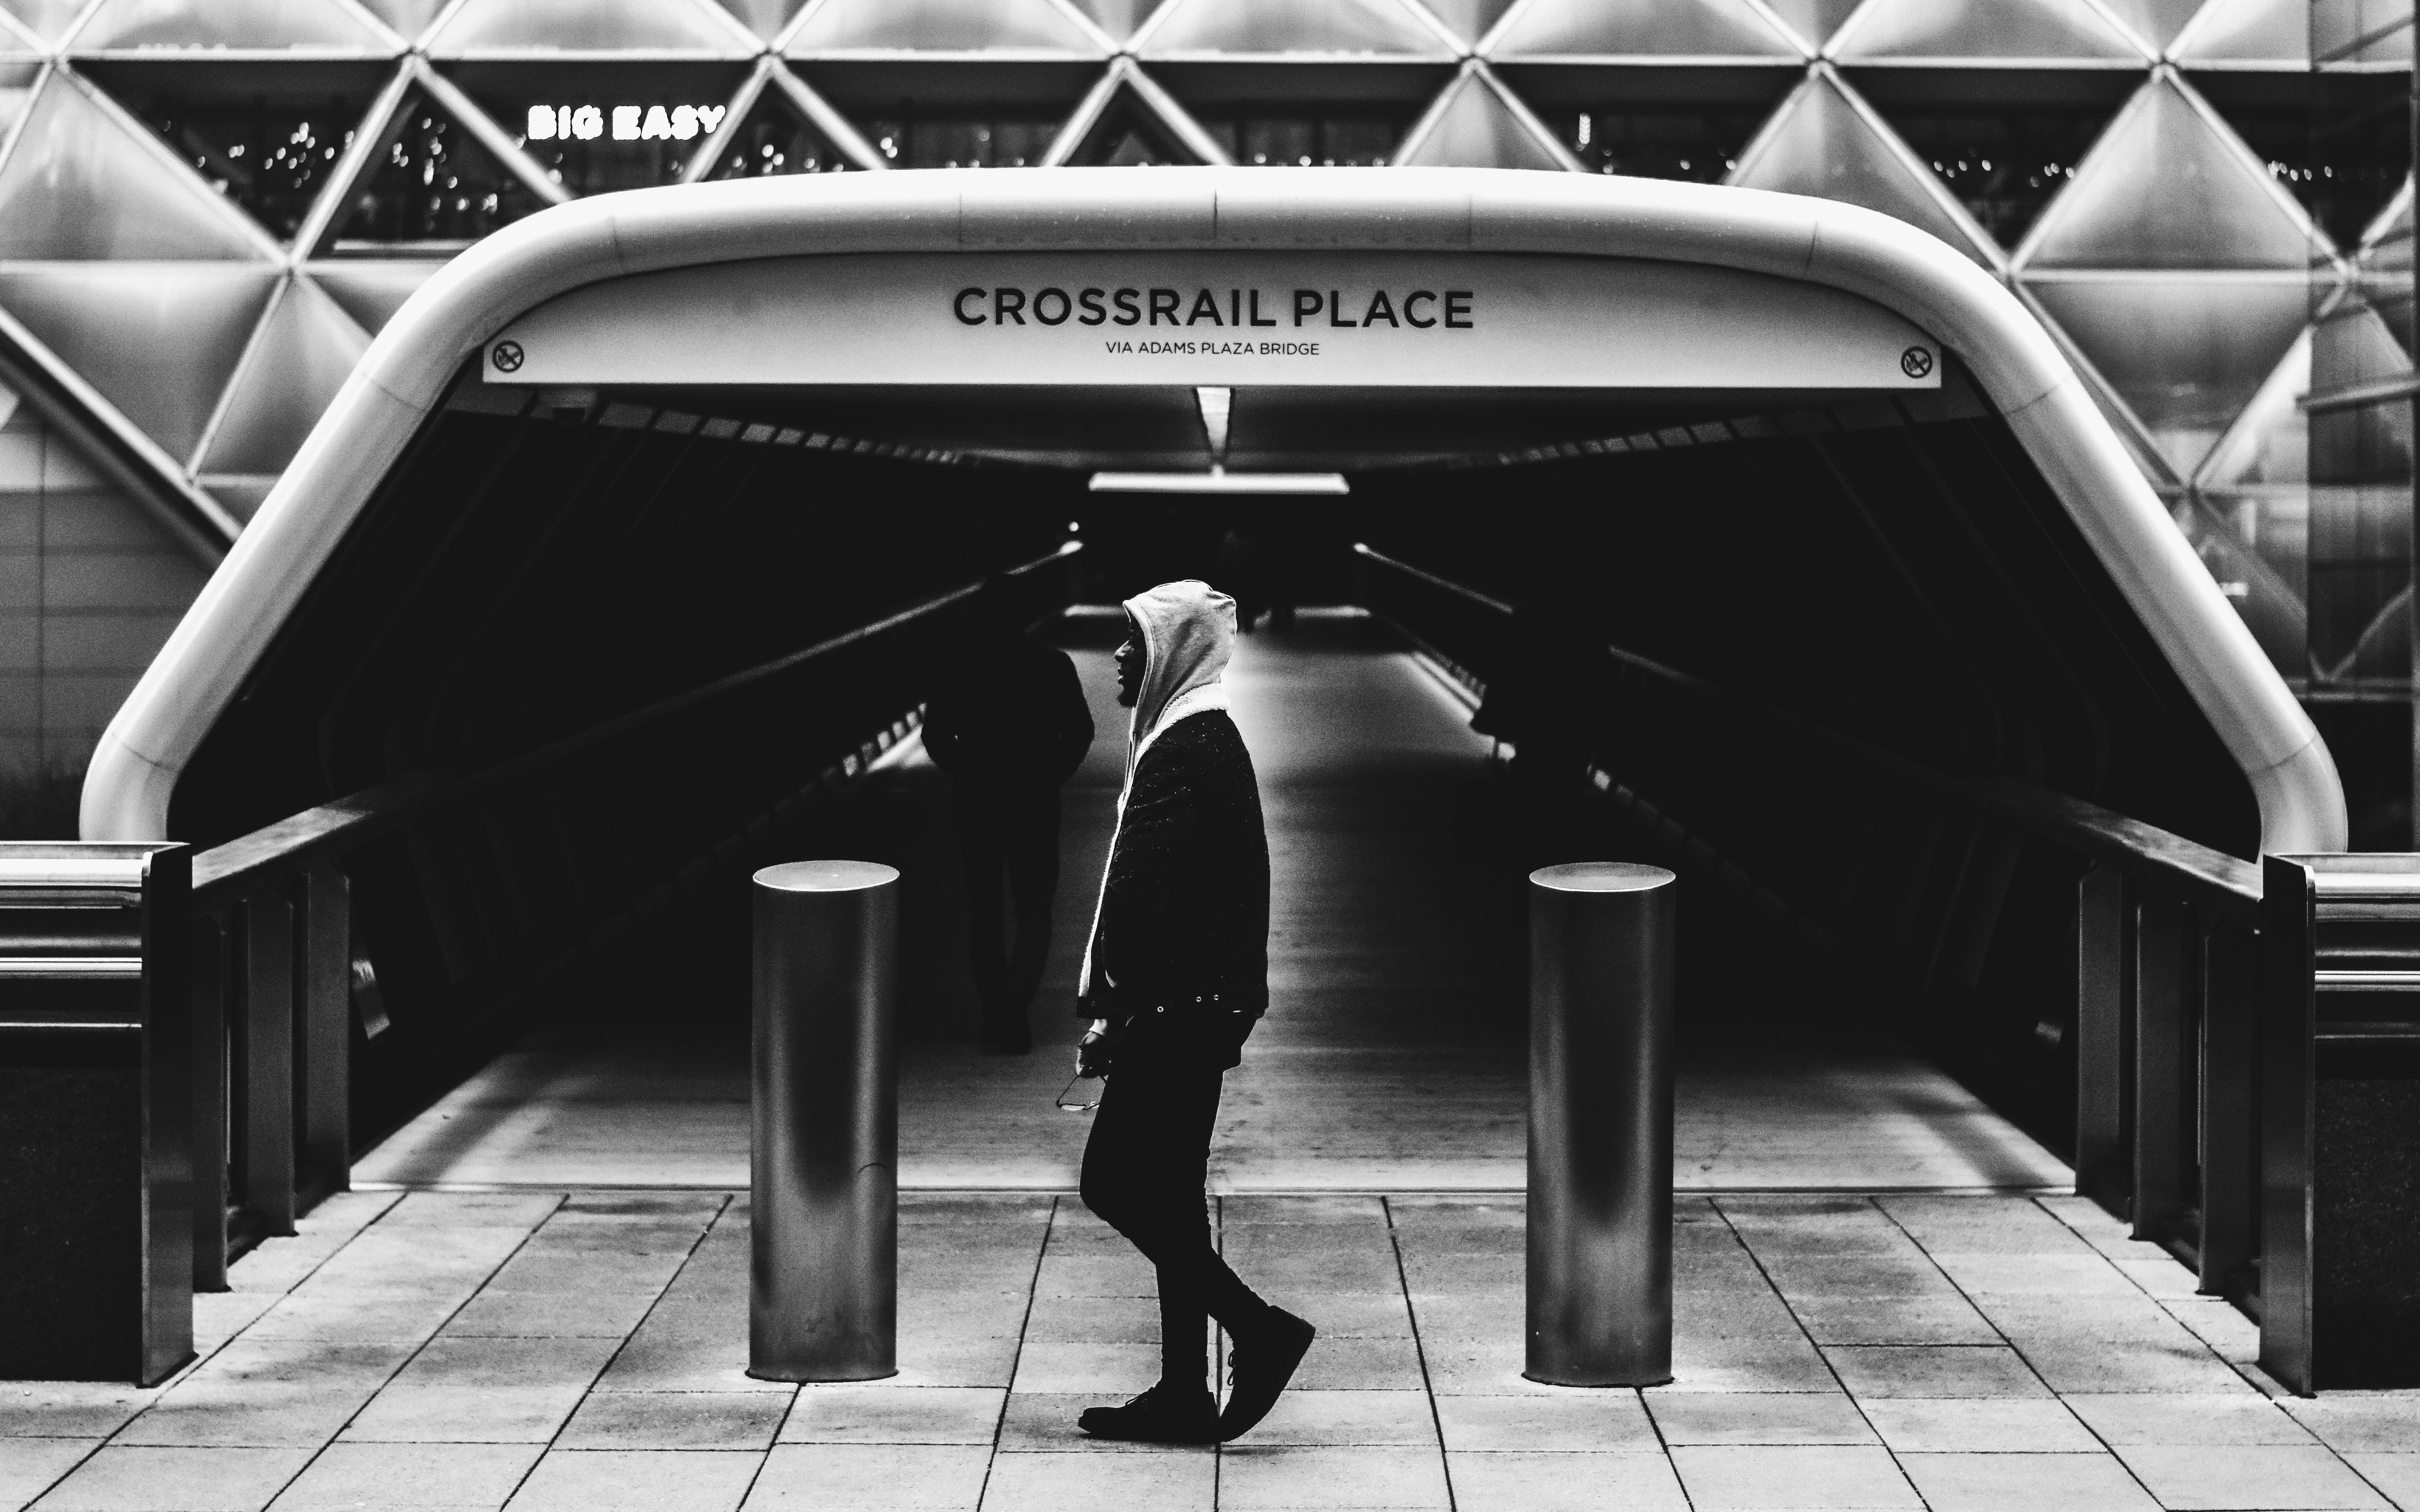
man, person, black and white, architecture, white, photography, male, black, monochrome, monochrome photography, film noir, luxury vehicle